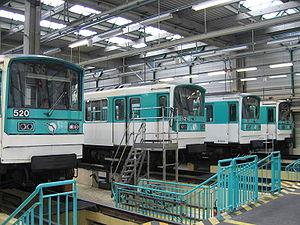
Les ateliers du métro de Paris ont pour mission d'assurer l'entretien courant du matériel roulant d'une ligne et, pour certains, la maintenance d'une série de rames ou de certains composants. Ils sont généralement situés à proximité d'un des terminus de chaque ligne.